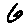
Label: 6